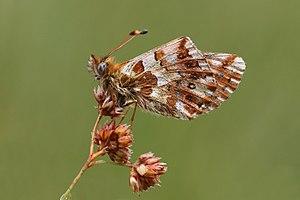
Nacré des Balkans (Boloria graeca balcanica), Yastrebets, montages de Rila, Bulgarie Polski: Motyl z